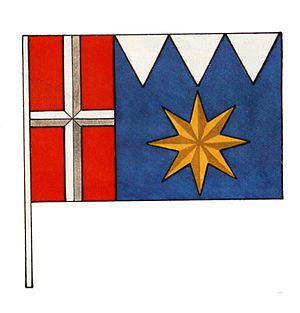
Mysločovice est une commune du district et de la région de Zlín, en Tchéquie. Sa population s'élevait à 632 habitants en 2018.